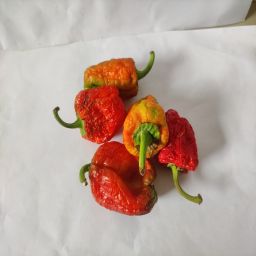
Crop: Bell Pepper
Quality: Dried